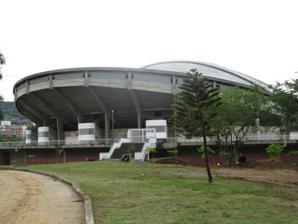
Building: Coliseo El Pueblo
Country: Colombia
Year built: 1971
Indoor sports venue in Cali, Colombia Coliseo El Pueblo Location Cali , Colombia Coordinates 03°24′48.36″N 76°33′6.71″W / 3.4134333°N 76.5518639°W / 3.4134333; -76.5518639 Owner Cali City Hall Operator Secretary of Sports and Recreation of Cali Capacity 12,000 Construction Opened 30 July 1971 Renovated April 2016 Architect Libia Yusti Pedro Enrique Richardson Project manager Mayor of Santiago de Cali Structural engineer Guillermo González Zuleta Coliseo El Pueblo (English: Coliseum of the People ) is an indoor sporting arena located in Cali , Colombia . Opened in 1971 for the 1971 Pan American Games , the capacity of the arena was, before it became a 12,000-capacity all-seater, 18,000. It was designed by Colombian architect Pedro Enrique Richardson from the Richardson and Yusti studio (together with Libia Yusti). The calculation of structures was carried out by Harold Arzayuz. Events On 2 September 1977, Colombian boxer José Cervantes ( Kid Pambele's brother) out-pointed future world champion Jorge Luján of Panama in one of the few boxing matches held here. The arena has hosted some world championships of indoor sports, most notably the 1982 FIBA World Championship and the 2016 FIFA Futsal World Cup . It is also used for concerts, with the likes of Santana , Jowell & Randy , Ñejo & Dalmata , Yomo and Eloy , among others, having performed here. See also Velódromo Alcides Nieto Patiño References